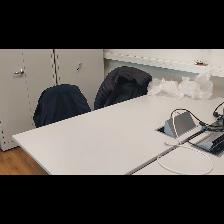
Label: NonHuman